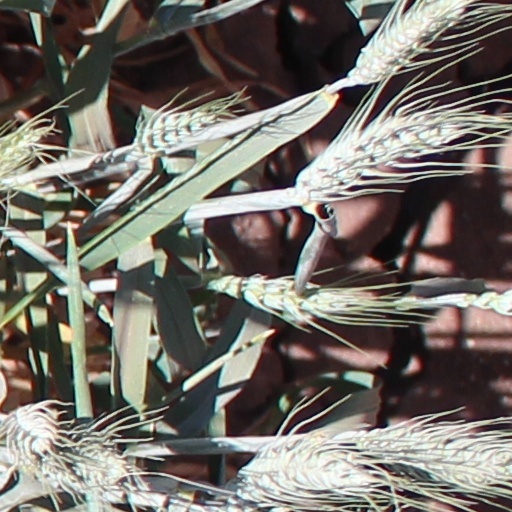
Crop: wheat